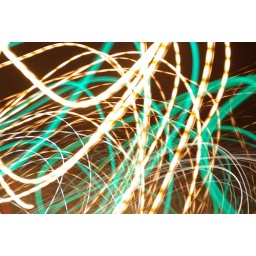
Keeping myself entertained while in the passenger seat of the car at night. Put the camera on &amp;quot;bulb&amp;quot;, and kept shooting!